4th Medium Regiment, Royal New Zealand Artillery

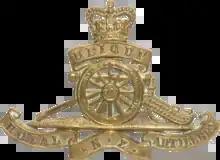
Cap badge of the Royal New Zealand Artillery

The 4th Medium Regiment, Royal New Zealand Artillery was a territorial artillery regiment of the New Zealand Army based in the Waikato. It was formed in 1948 and initially equipped with 6 inch howitzers, although these were replaced with 5.5 inch guns in 1951. The regiment received the freedom of the city of Hamilton, New Zealand in 1960 and bore the city's coat of arms on their guns. The regiment was disbanded in 1961.